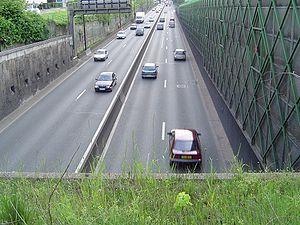
Antony est une commune française, sous-préfecture du département des Hauts-de-Seine, située dans la métropole du Grand Paris en région Île-de-France. Jusqu'en 1968, Antony faisait partie du département de la Seine.